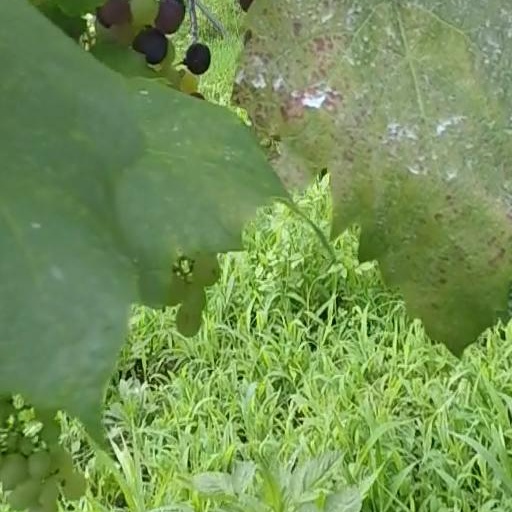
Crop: grape